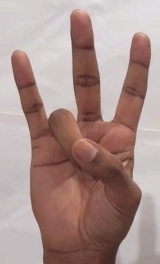
ASL sign: 7